1st Tirailleur Regiment

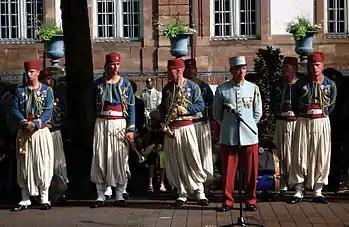
Soldiers of the 1st Tirailleur Regiment displaying late 19th- to early 20th-century uniforms for Bastille Day festivities in Strasbourg.

A characteristic of La Nouba is its oriental dress, which recalls the uniform of the old Algerian tirailleurs created around 1840. The origin of these troops goes back to the Arab and Turkish units formed by the French after the Invasion of Algiers in 1830, with volunteers, contingents provided by different local chiefs, or with organized troops from the various beys defeated by the French.